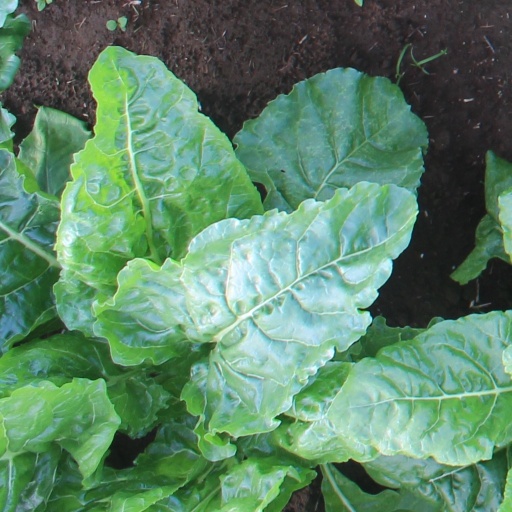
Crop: sugar beet